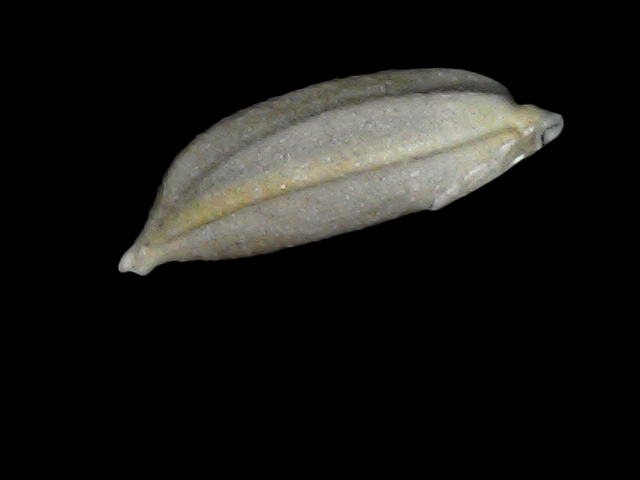
Rice variety: Bd34